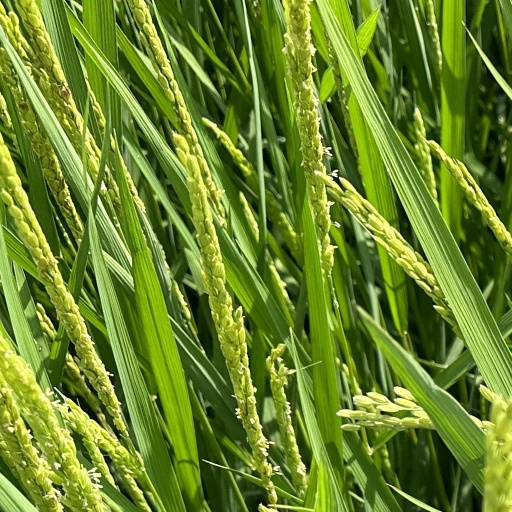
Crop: rice